Mont-Vully

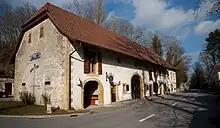
Building in Guévaux

The House De W. J. Merz, the Gatschet House, the Les Rondas House, the De Steiger House, the d’Erlach-Velga House, the de Wattenwyl House and the oppidum of Mont Vully are listed as Swiss heritage site of national significance. The entire villages of Môtier and of Praz are part of the Inventory of Swiss Heritage Sites.